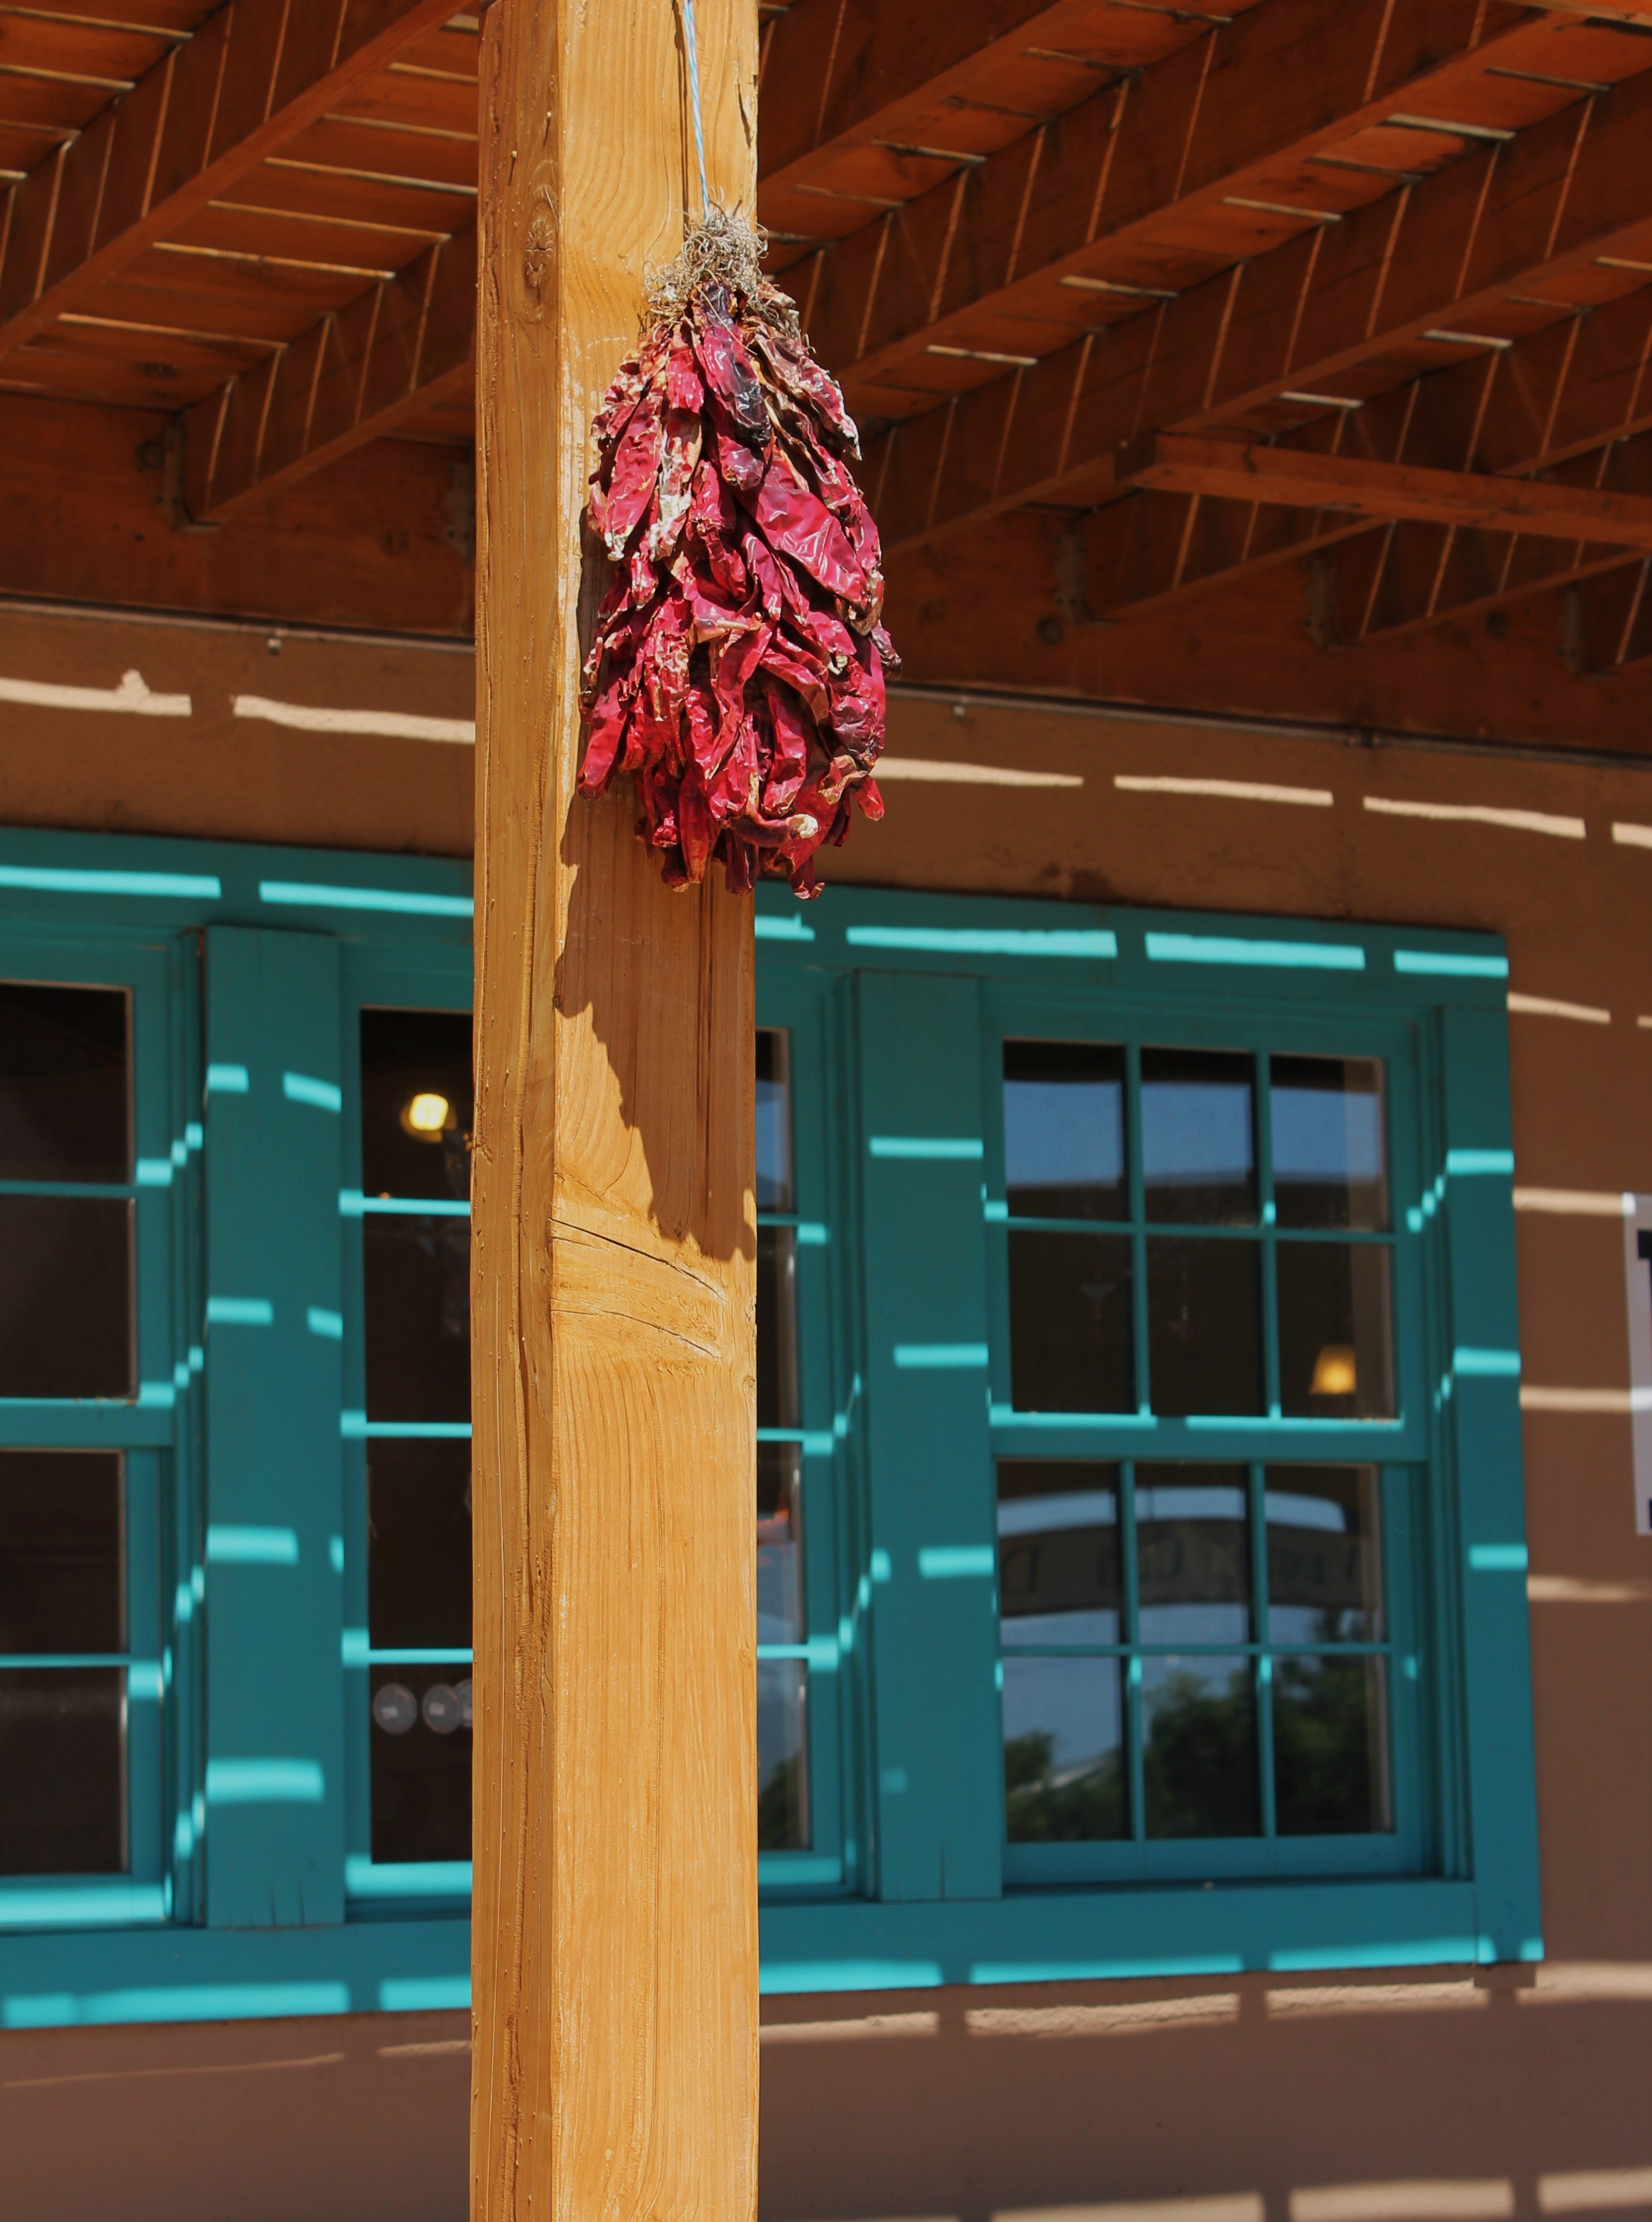
wood, house, window, home, wall, dry, decoration, food, pepper, spice, red, culinary, vegetable, color, facade, market, hanging, dried, chile, interior design, new mexico, old town, mexico, decorative, spicy, hot pepper, spanish, traditional, southwest, albuquerque, screenshot, southwestern, amber avalona, chile ristra, chili ristra, red chile, hot food, ristra, hispanic culture, window covering, outdoor structure